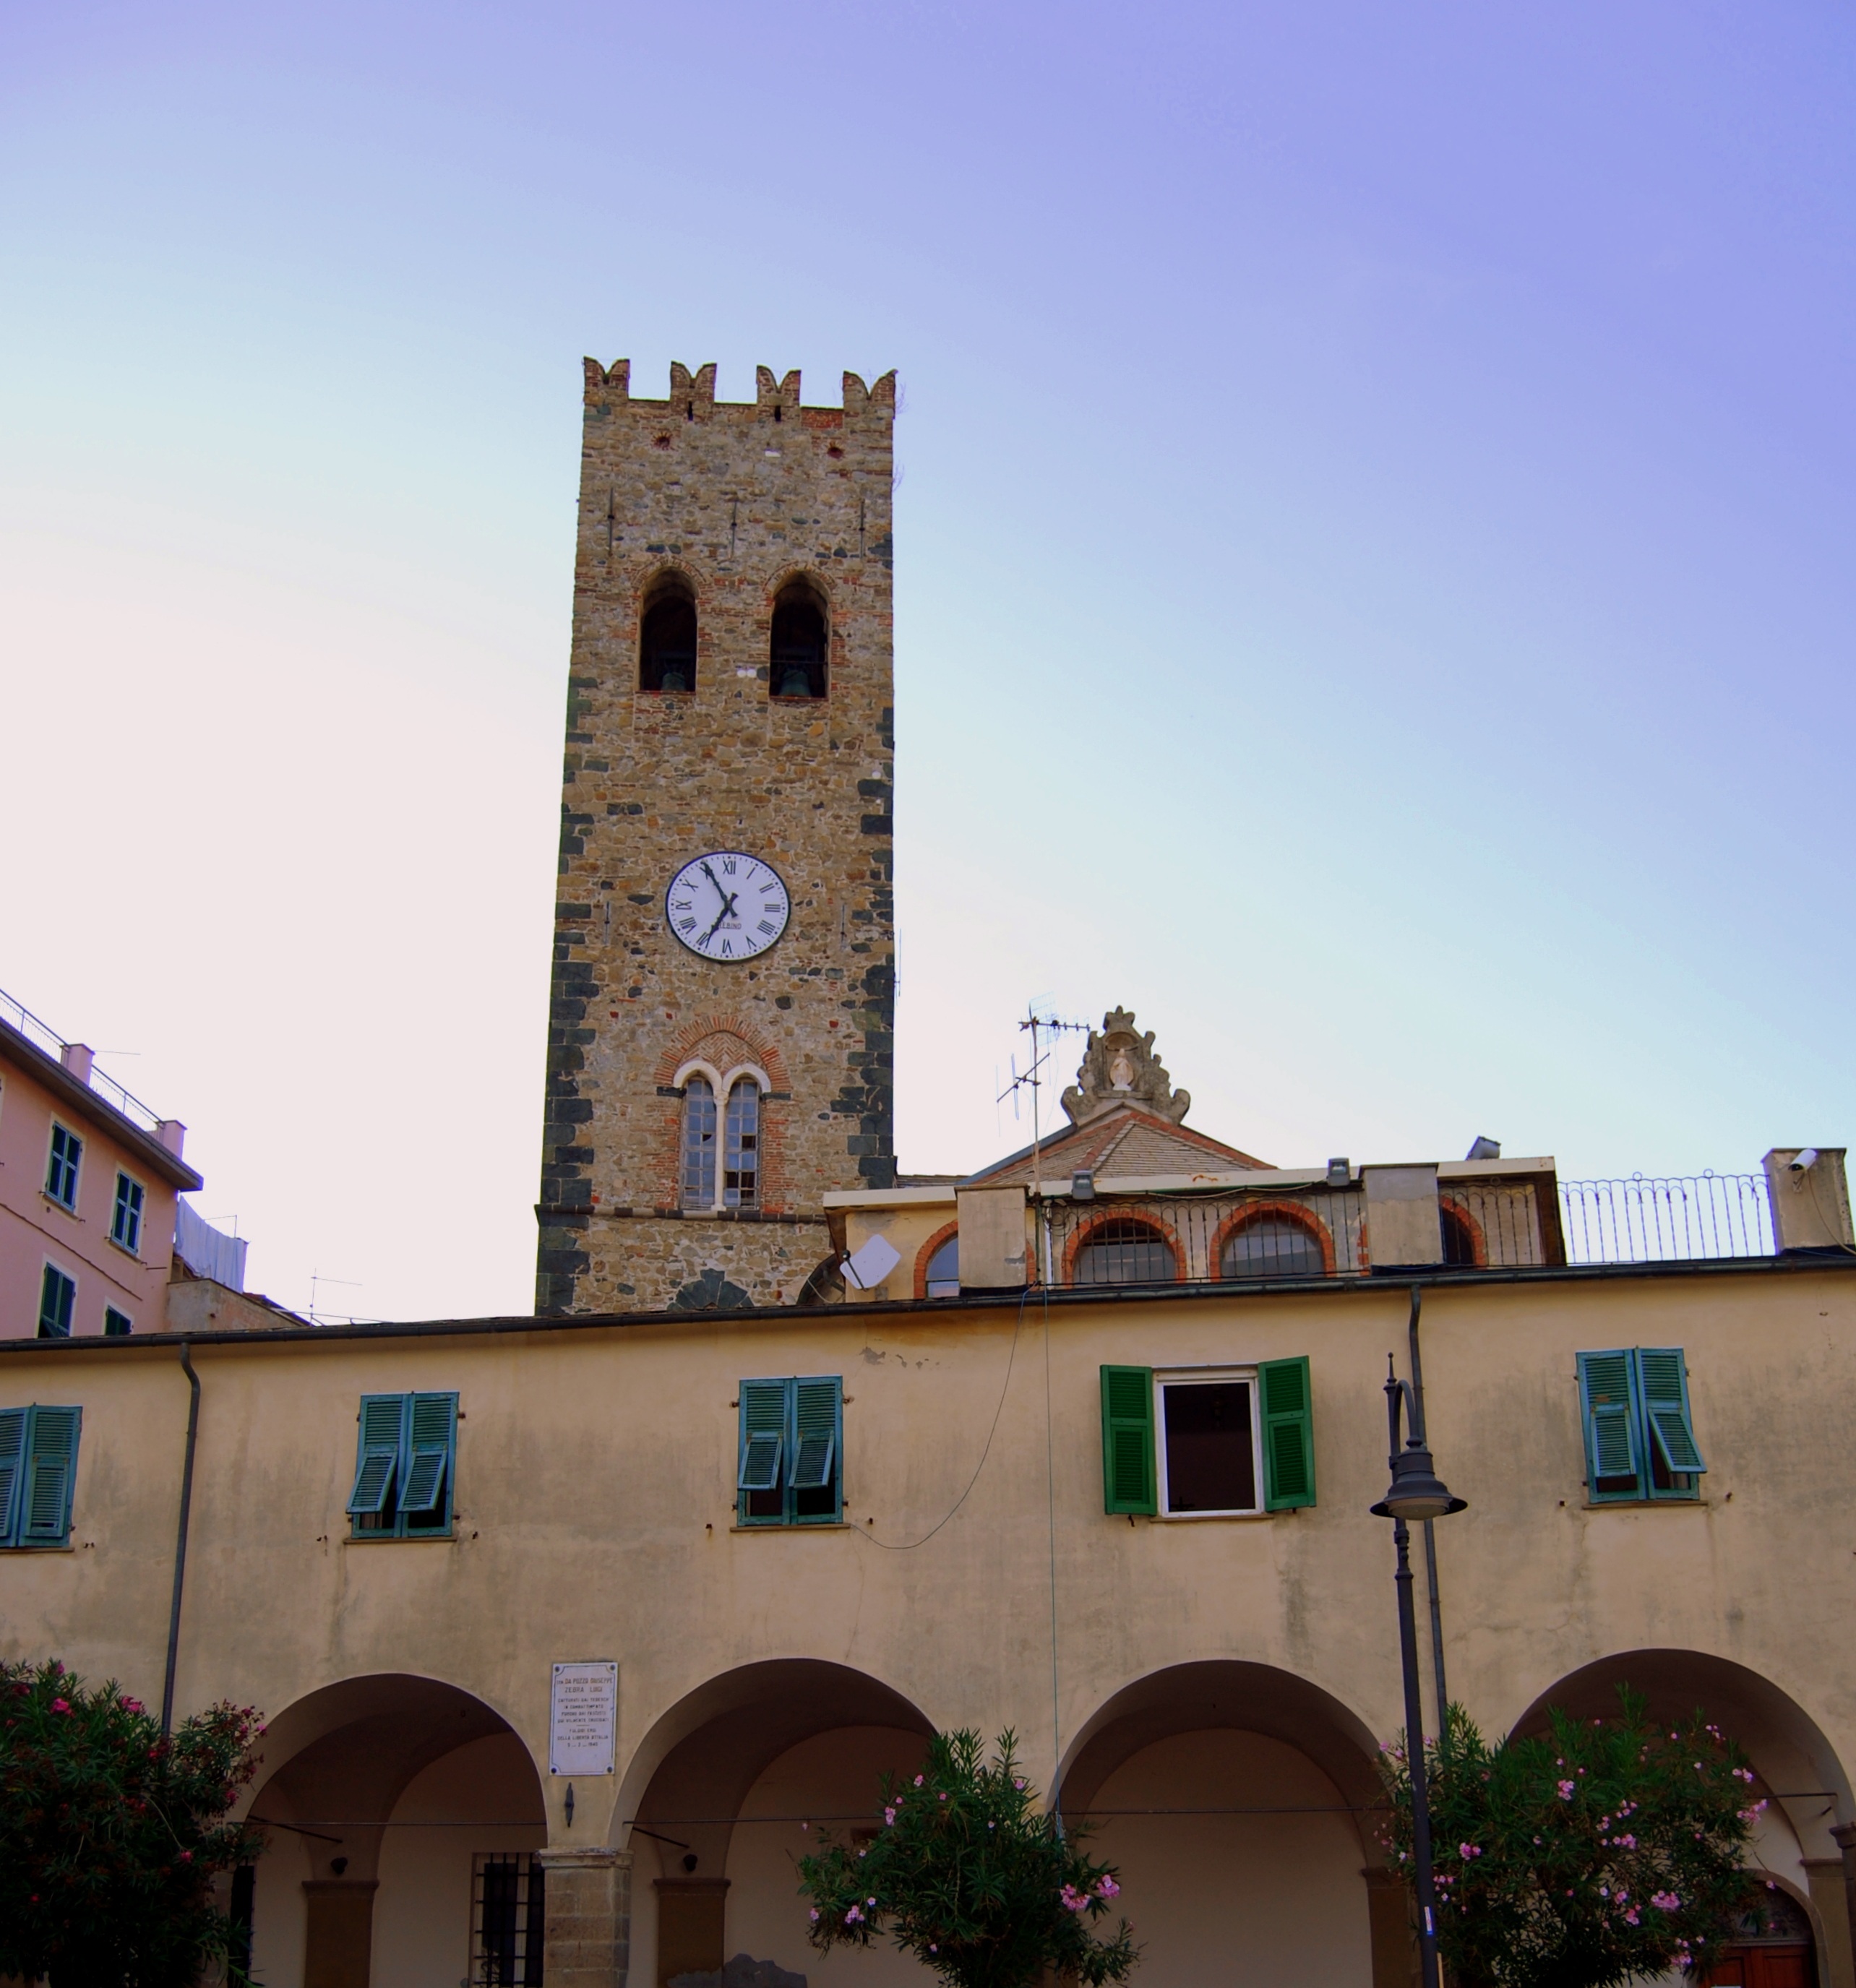
watch, architecture, town, building, tower, landmark, italy, facade, church, tourism, place of worship, bell tower, medieval, torre, campanile, liguria, cinque terre, monterosso